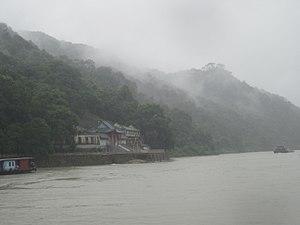
Photo de la Rivière Bei à Qingyuan, Guangdong, Chine. La Feilai Temple (Feilaisi) en face.